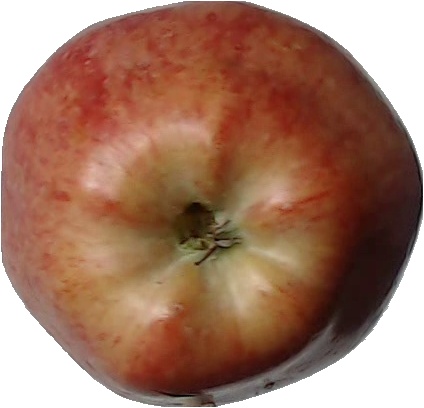
Label: apple_red_1